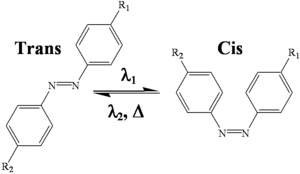
Photoisomérisation de dérivés de type azobenzène. Auteur
Les procédés sol-gel permettent la production de matériaux vitreux, éventuellement microporeux à macroporeux par polymérisation sans recourir à la fusion.